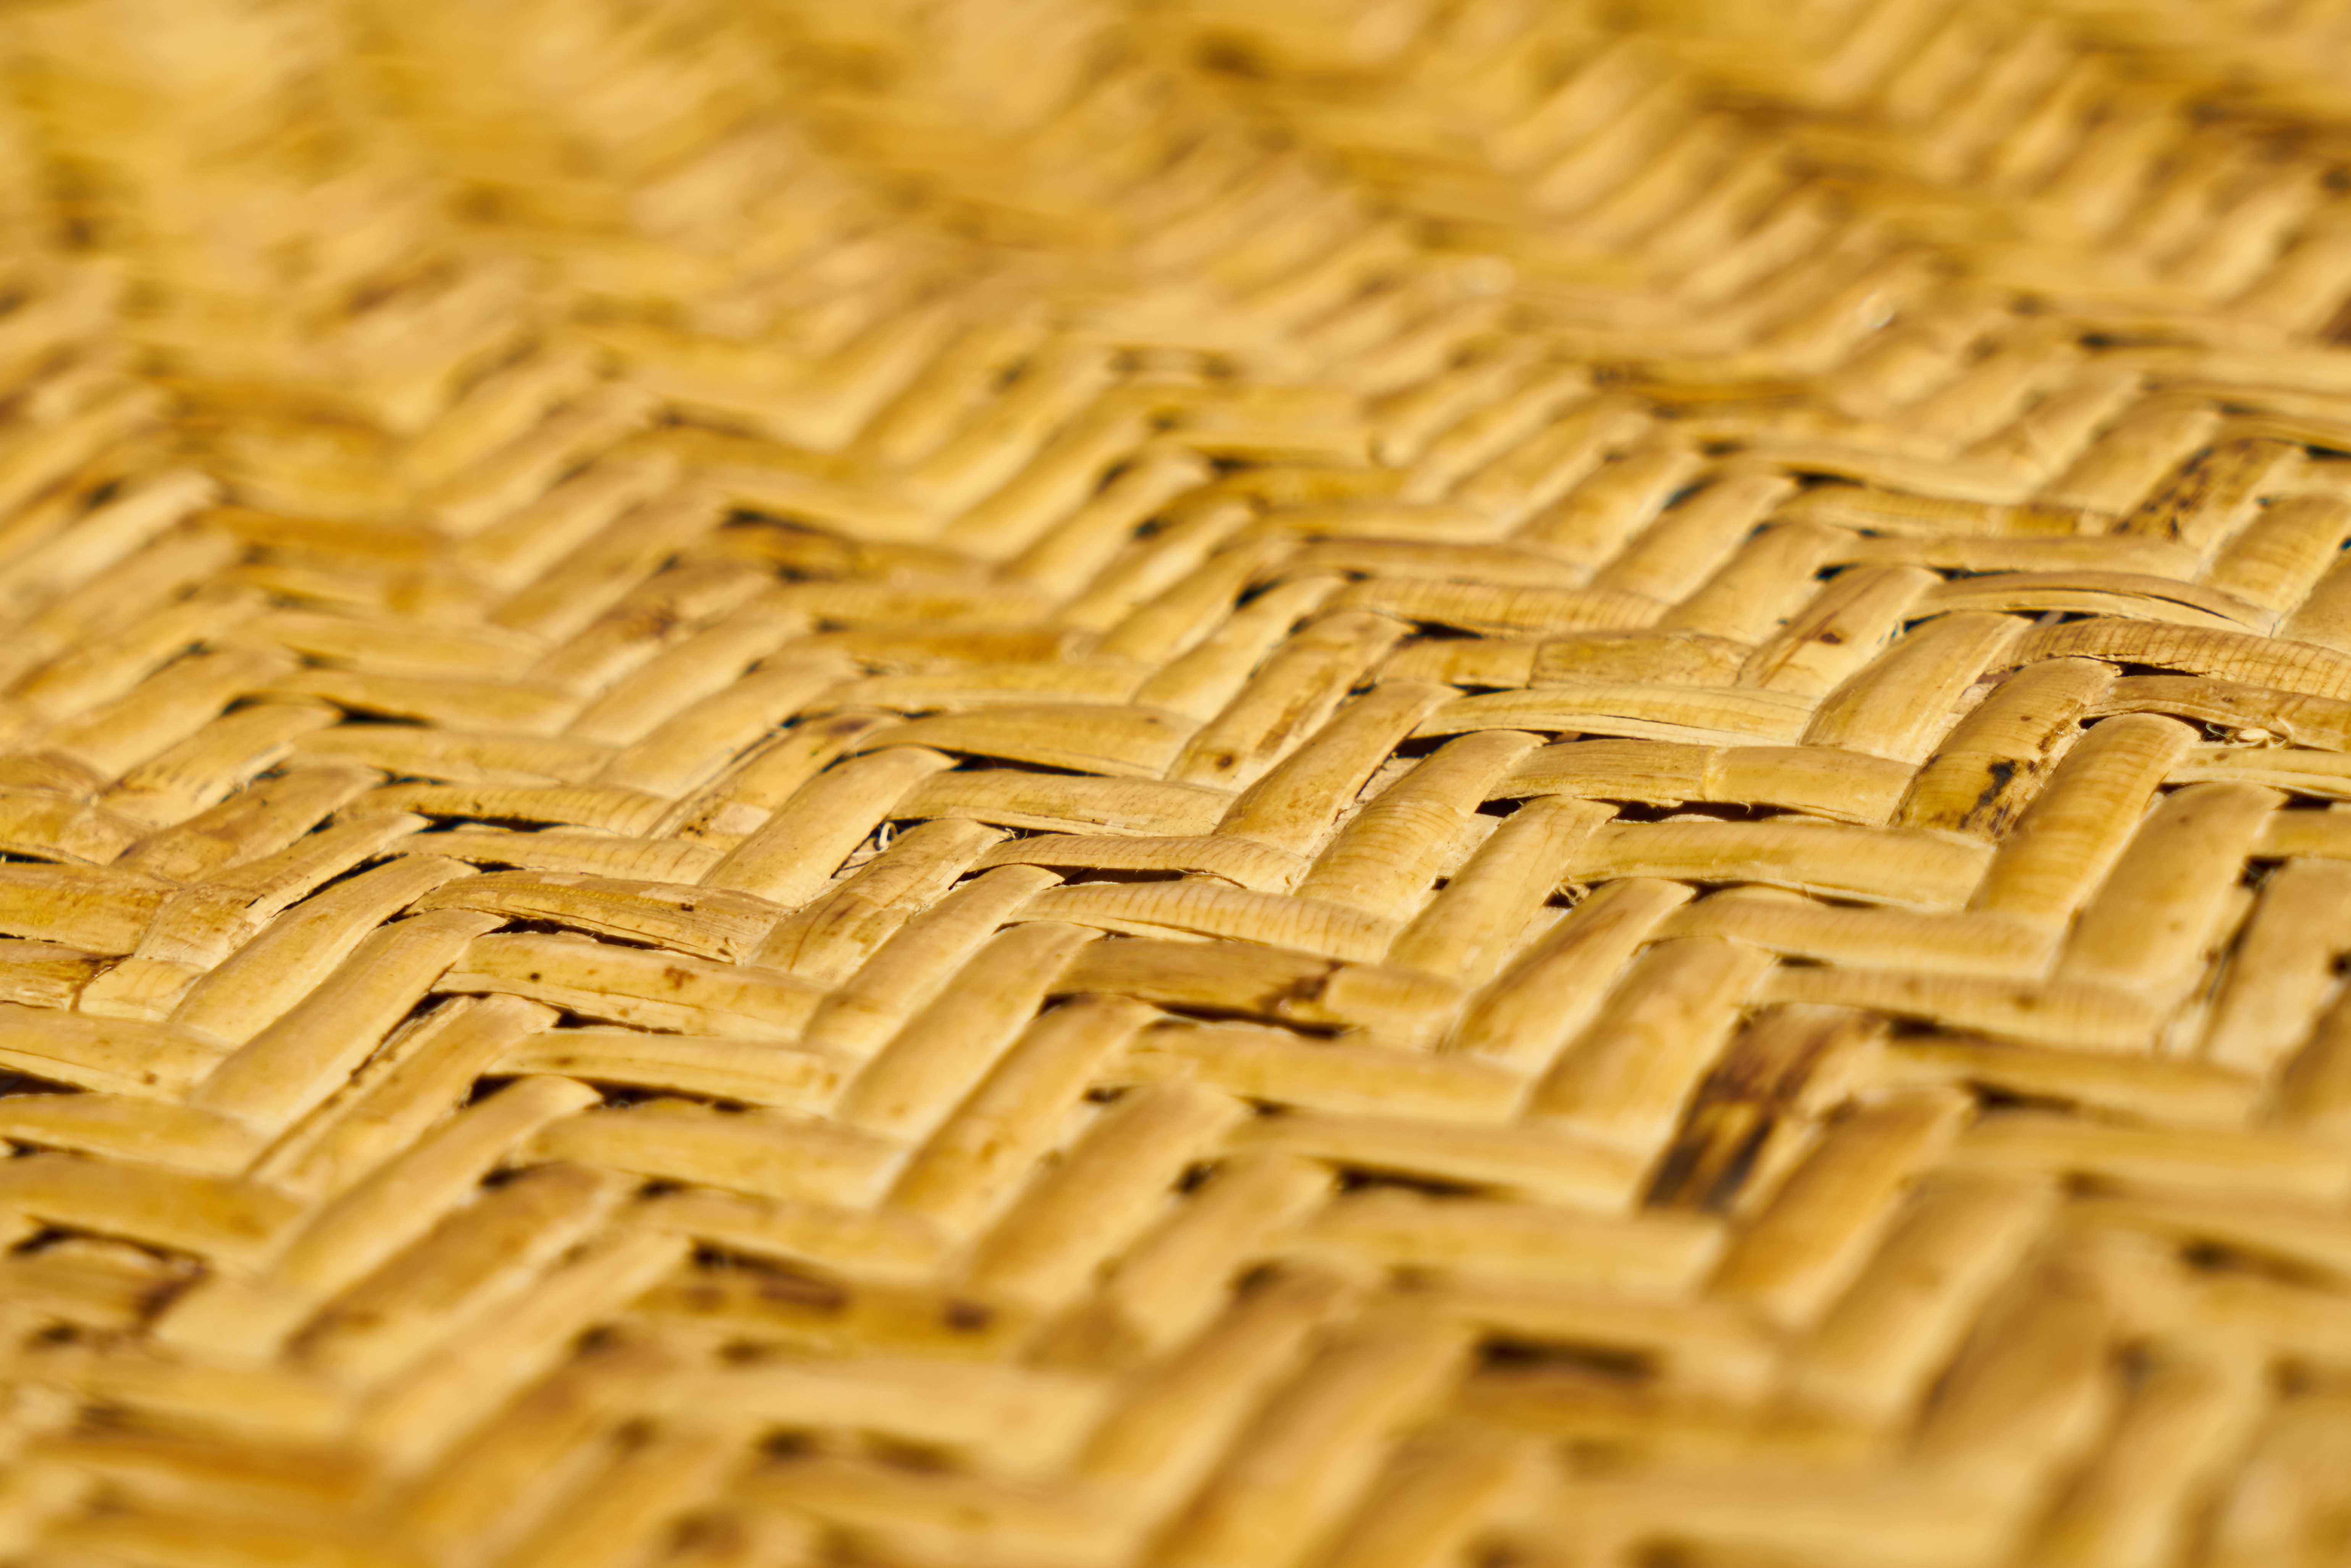
wood, texture, old, pattern, dish, meal, food, crop, macro, yellow, agriculture, breakfast, baking, cuisine, material, wicker, close up, background, straw, horizontal, no people, selective focus, grass family, snack food, whole grain